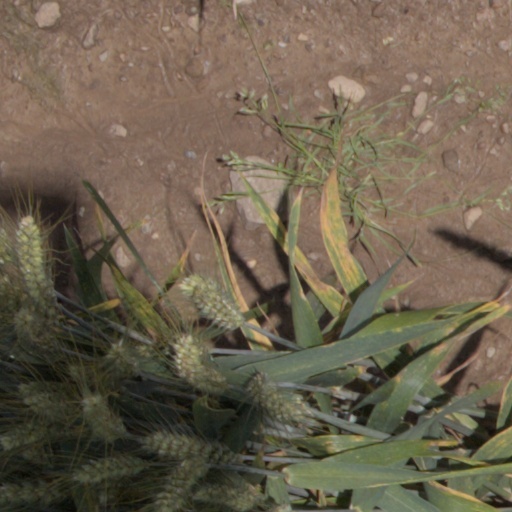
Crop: wheat